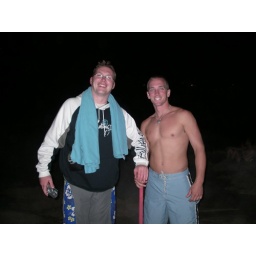
Scottish boy Richard and me at the hot water beach in Hahe